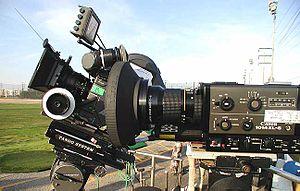
Le Super 8 est un format de film cinématographique, lancé par Kodak en 1965 pour le cinéma amateur. De la même largeur que le film 8 mm mais avec des perforations plus petites, ce nouveau format présente une surface d'impression agrandie de 36 %. L'image mesure 5,69 × 4,22 mm, soit un ratio de 1,35:1.